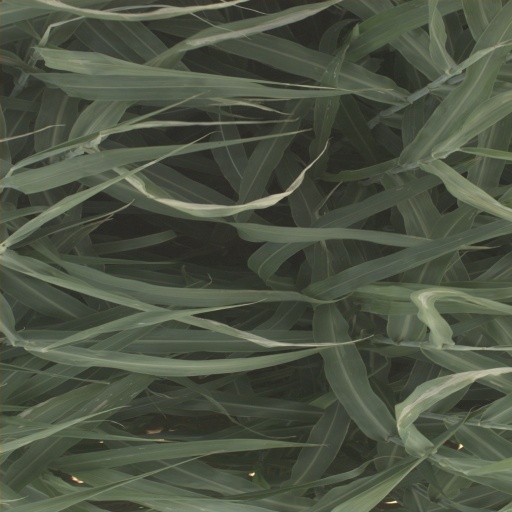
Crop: sorghum